Type 96 25 mm AT/AA gun

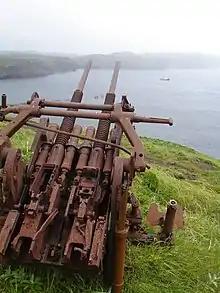
Gun left behind at the end of the occupation of Kiska Island in Alaska

The Type 96 was the standard Japanese medium anti-aircraft weapon of the Imperial Japanese Navy, being mounted aboard practically every ship in the fleet. The gun was also used in land bases in the Japanese Empire and in the Japanese overseas combat fronts. These weapons were also used as anti-tank guns in some defensive actions in Pacific theaters and against land objectives in southeast Asia/Chinese mainland during the Pacific War. The gun was used by the Viet Cong during the Vietnam War. It was also used by the Bougainville Revolutionary Army during the Bougainville Civil War which lasted from 1988-1998.